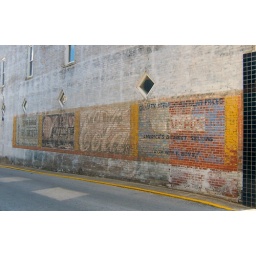
Here is a wall on a side street in Somerset KY. Four in one!